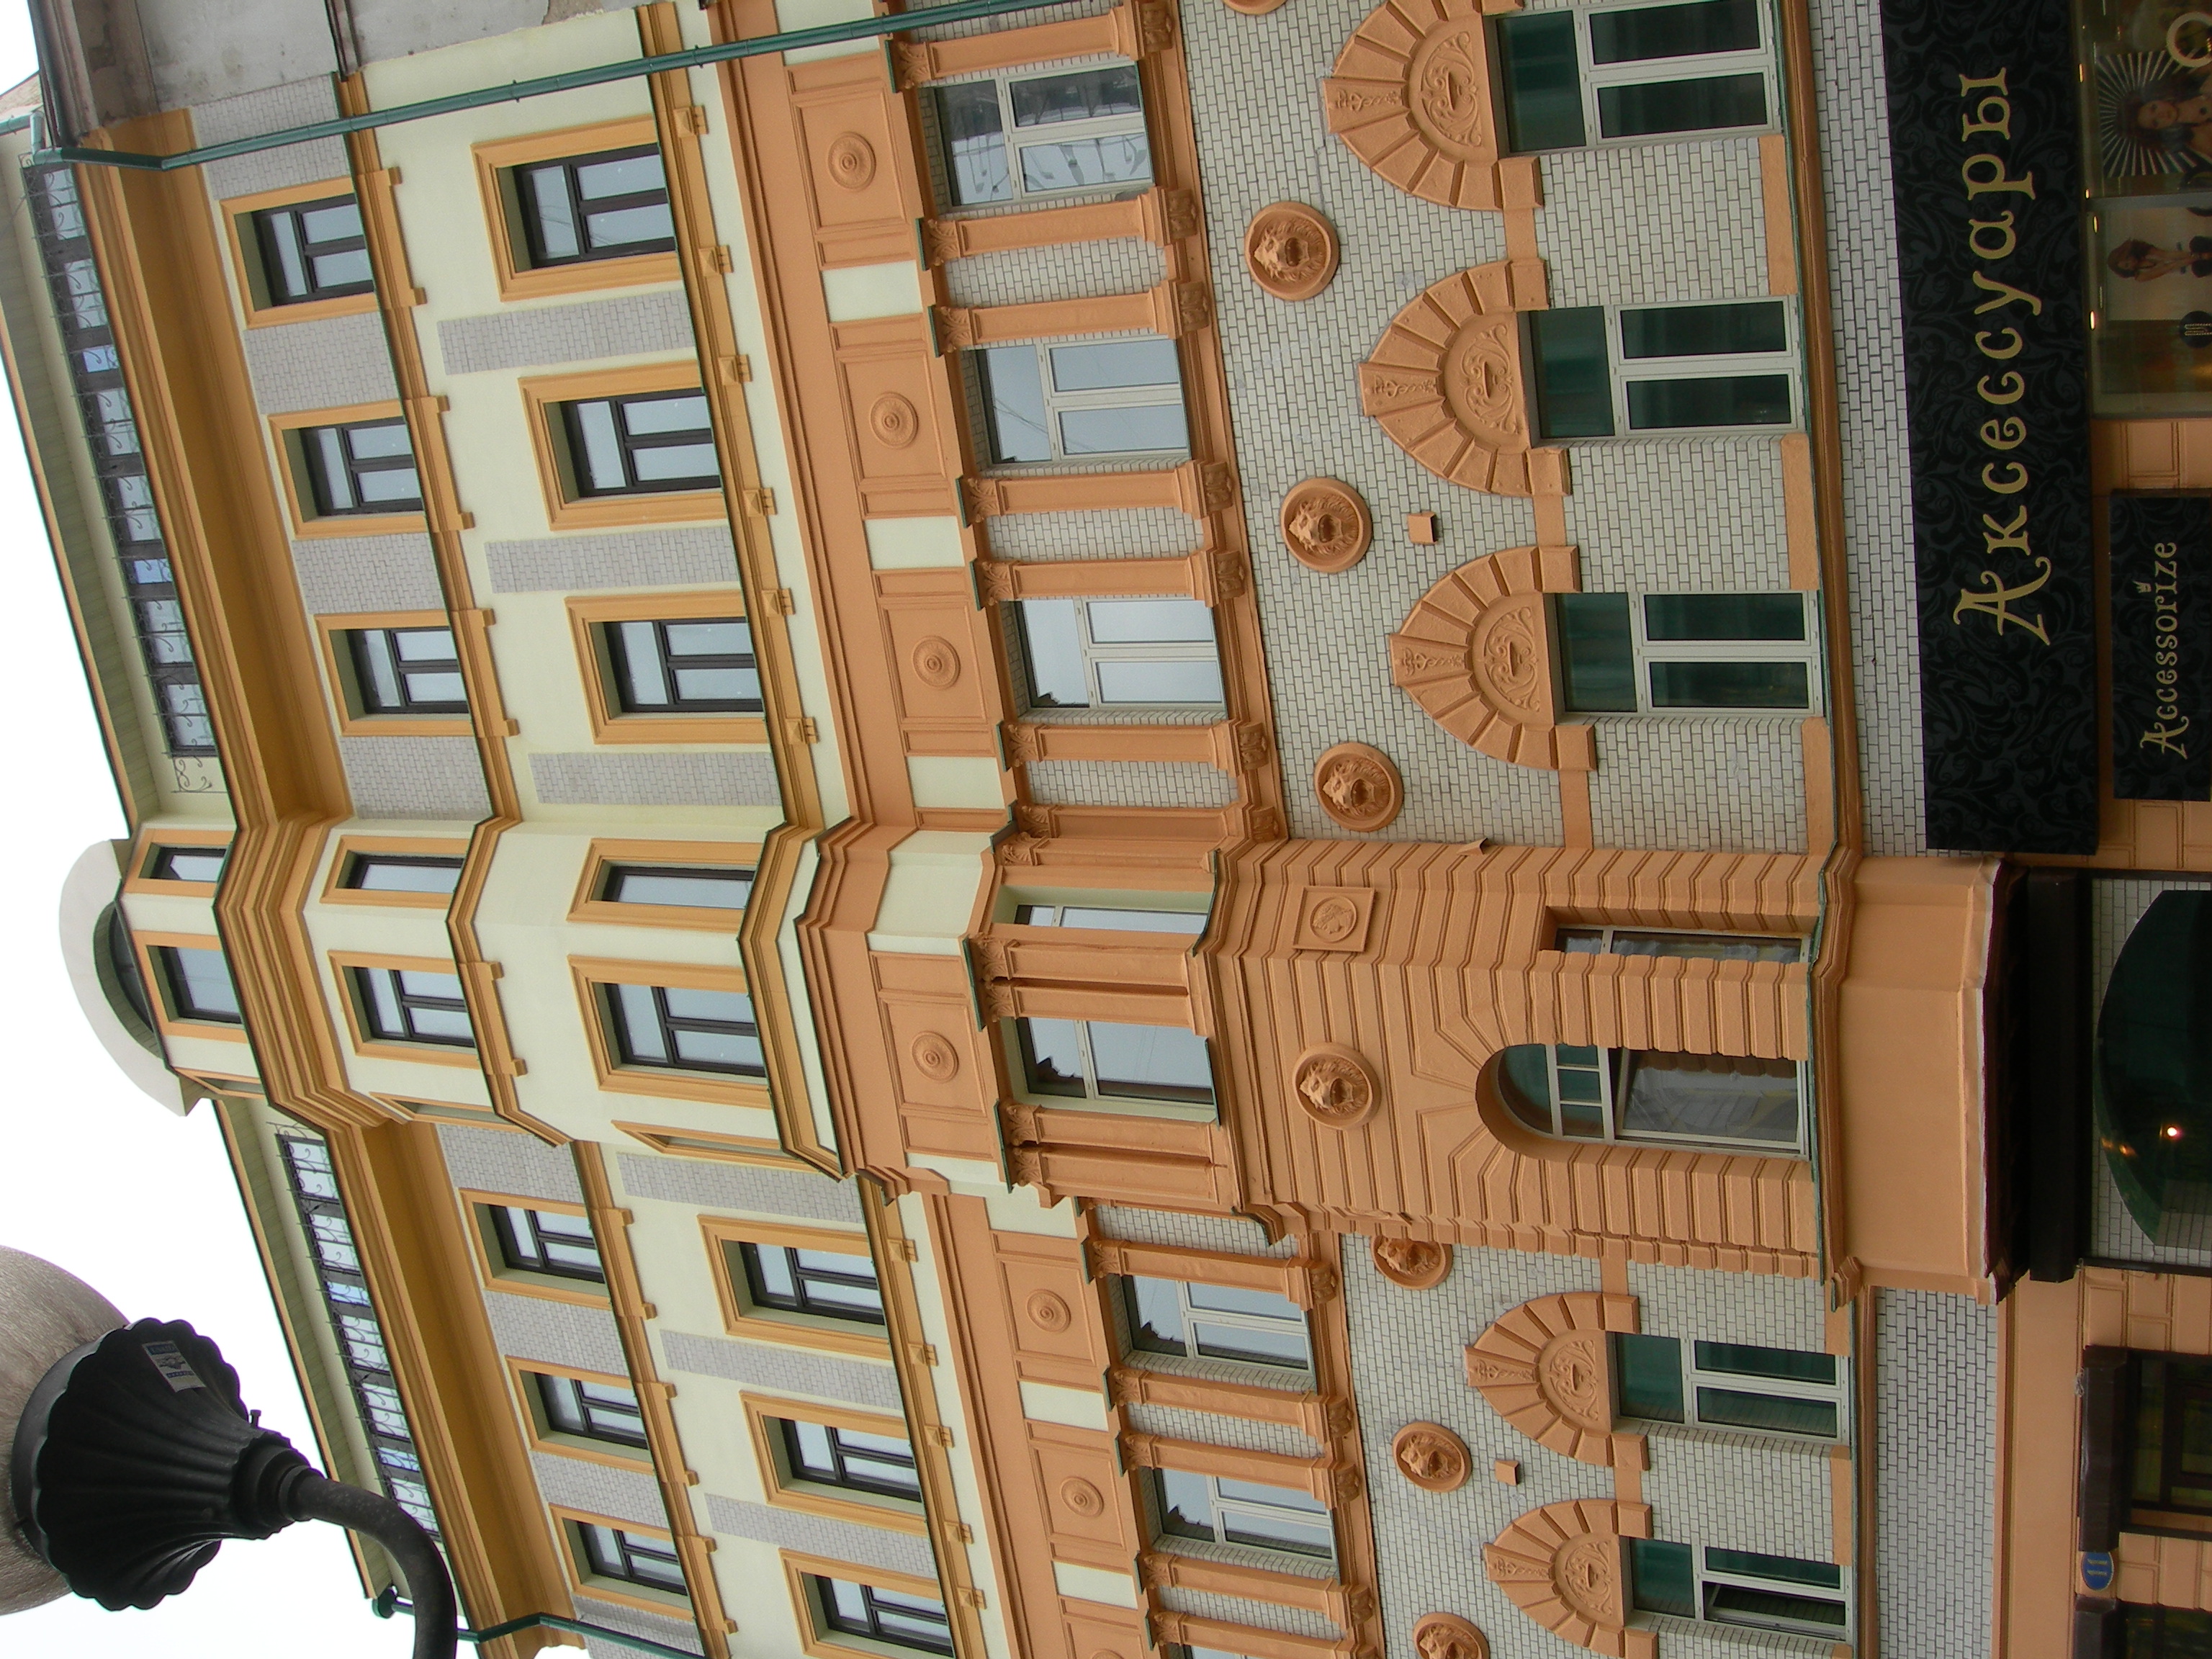
wood, street, wall, pattern, nikon, interior design, streets, art, cool image, design, moscow, russia, moskau, moscou, coolpix, 7900, e7900, flooring